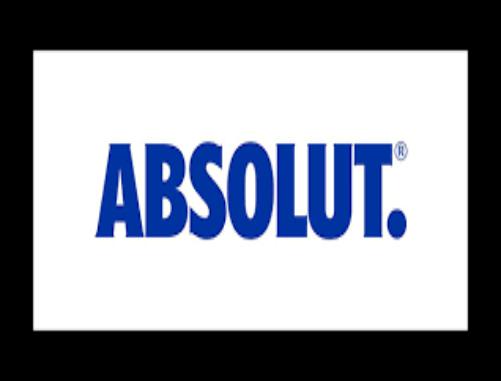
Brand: Absolut
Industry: Others